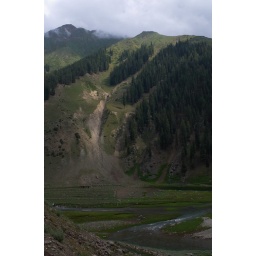
The kaghan Valley is extremely green with many pine trees. It's like a &amp;quot;forrest in the sky&amp;quot; :).